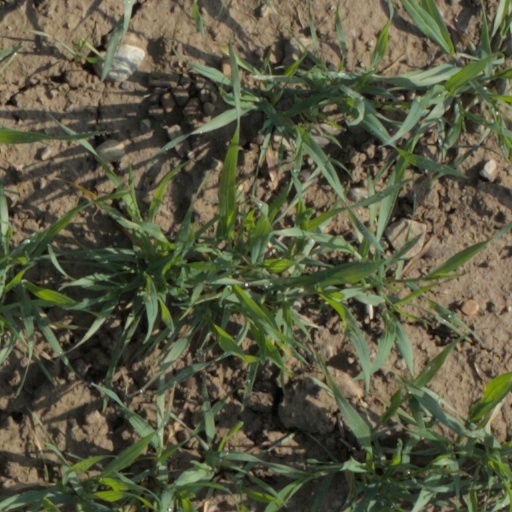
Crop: wheat